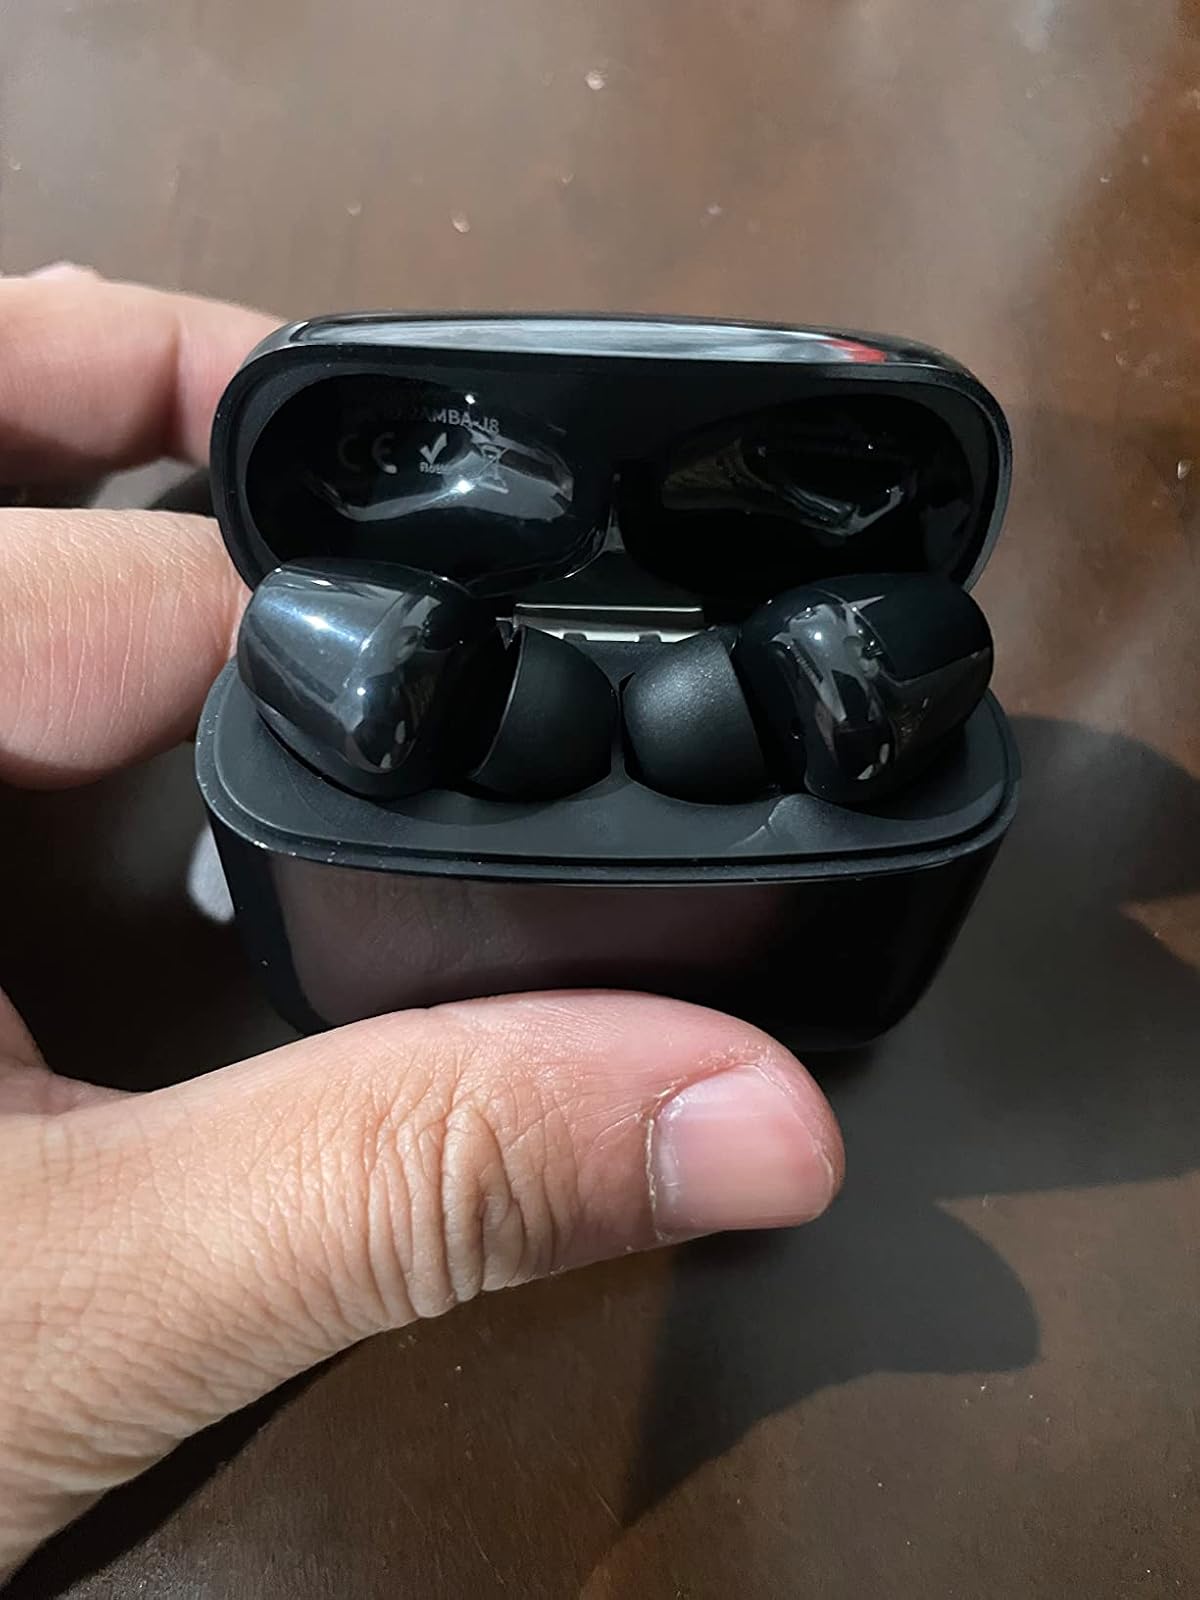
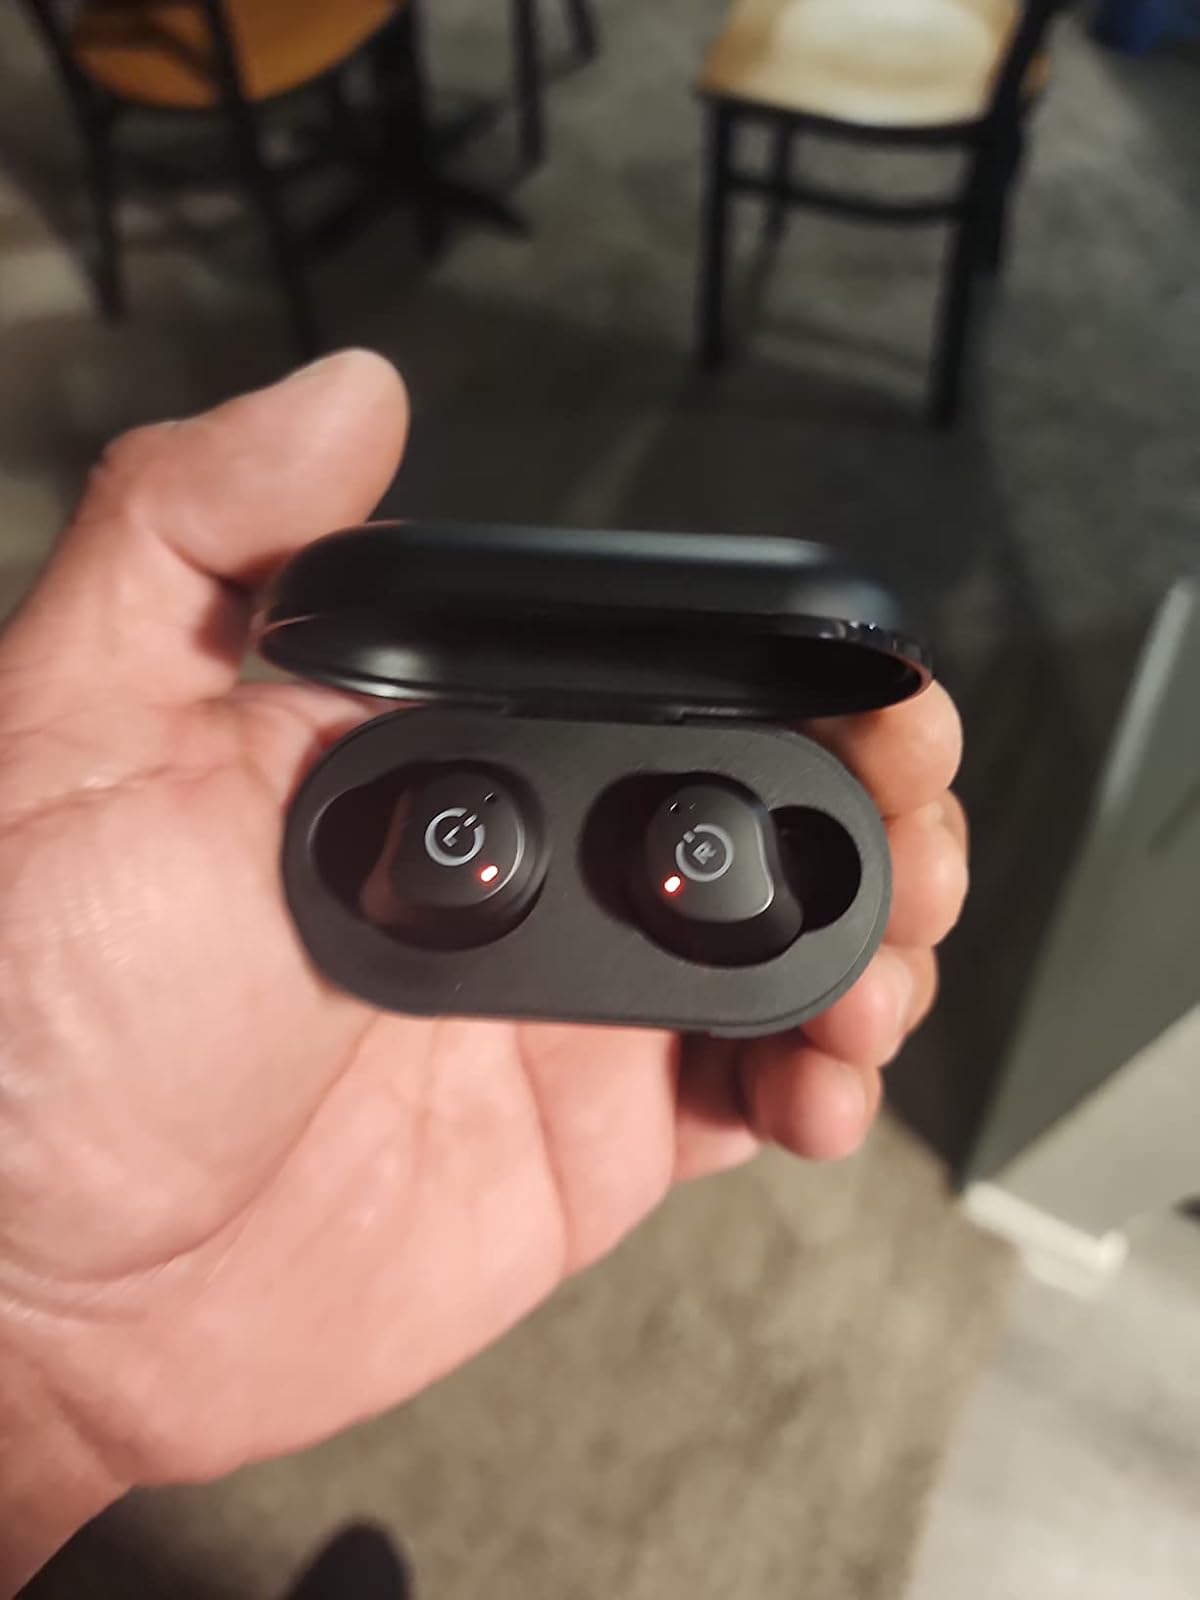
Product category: earbuds
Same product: no